Armory Show

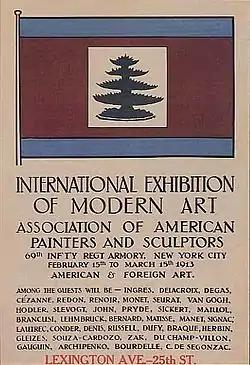
Armory Show poster

The 1913 Armory Show, also known as the International Exhibition of Modern Art, was organized by the Association of American Painters and Sculptors. It was the first large exhibition of modern art in America, as well as one of the many exhibitions that have been held in the vast spaces of U.S. National Guard armories.